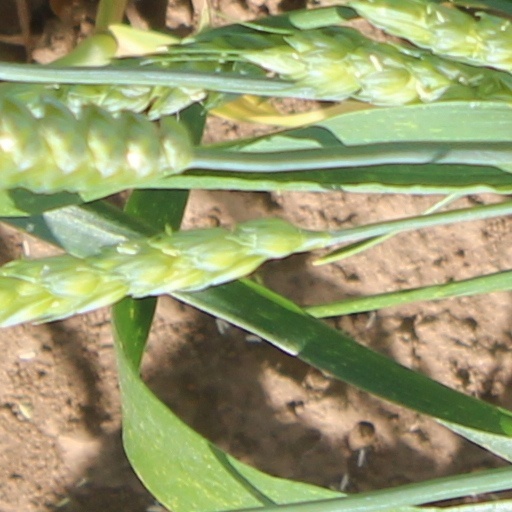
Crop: wheat